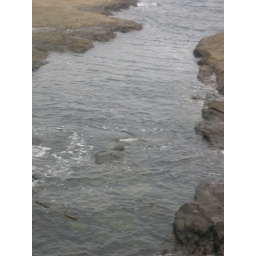
This is a turtle in the water! Well, not a real one, but a stone one anyway. :)